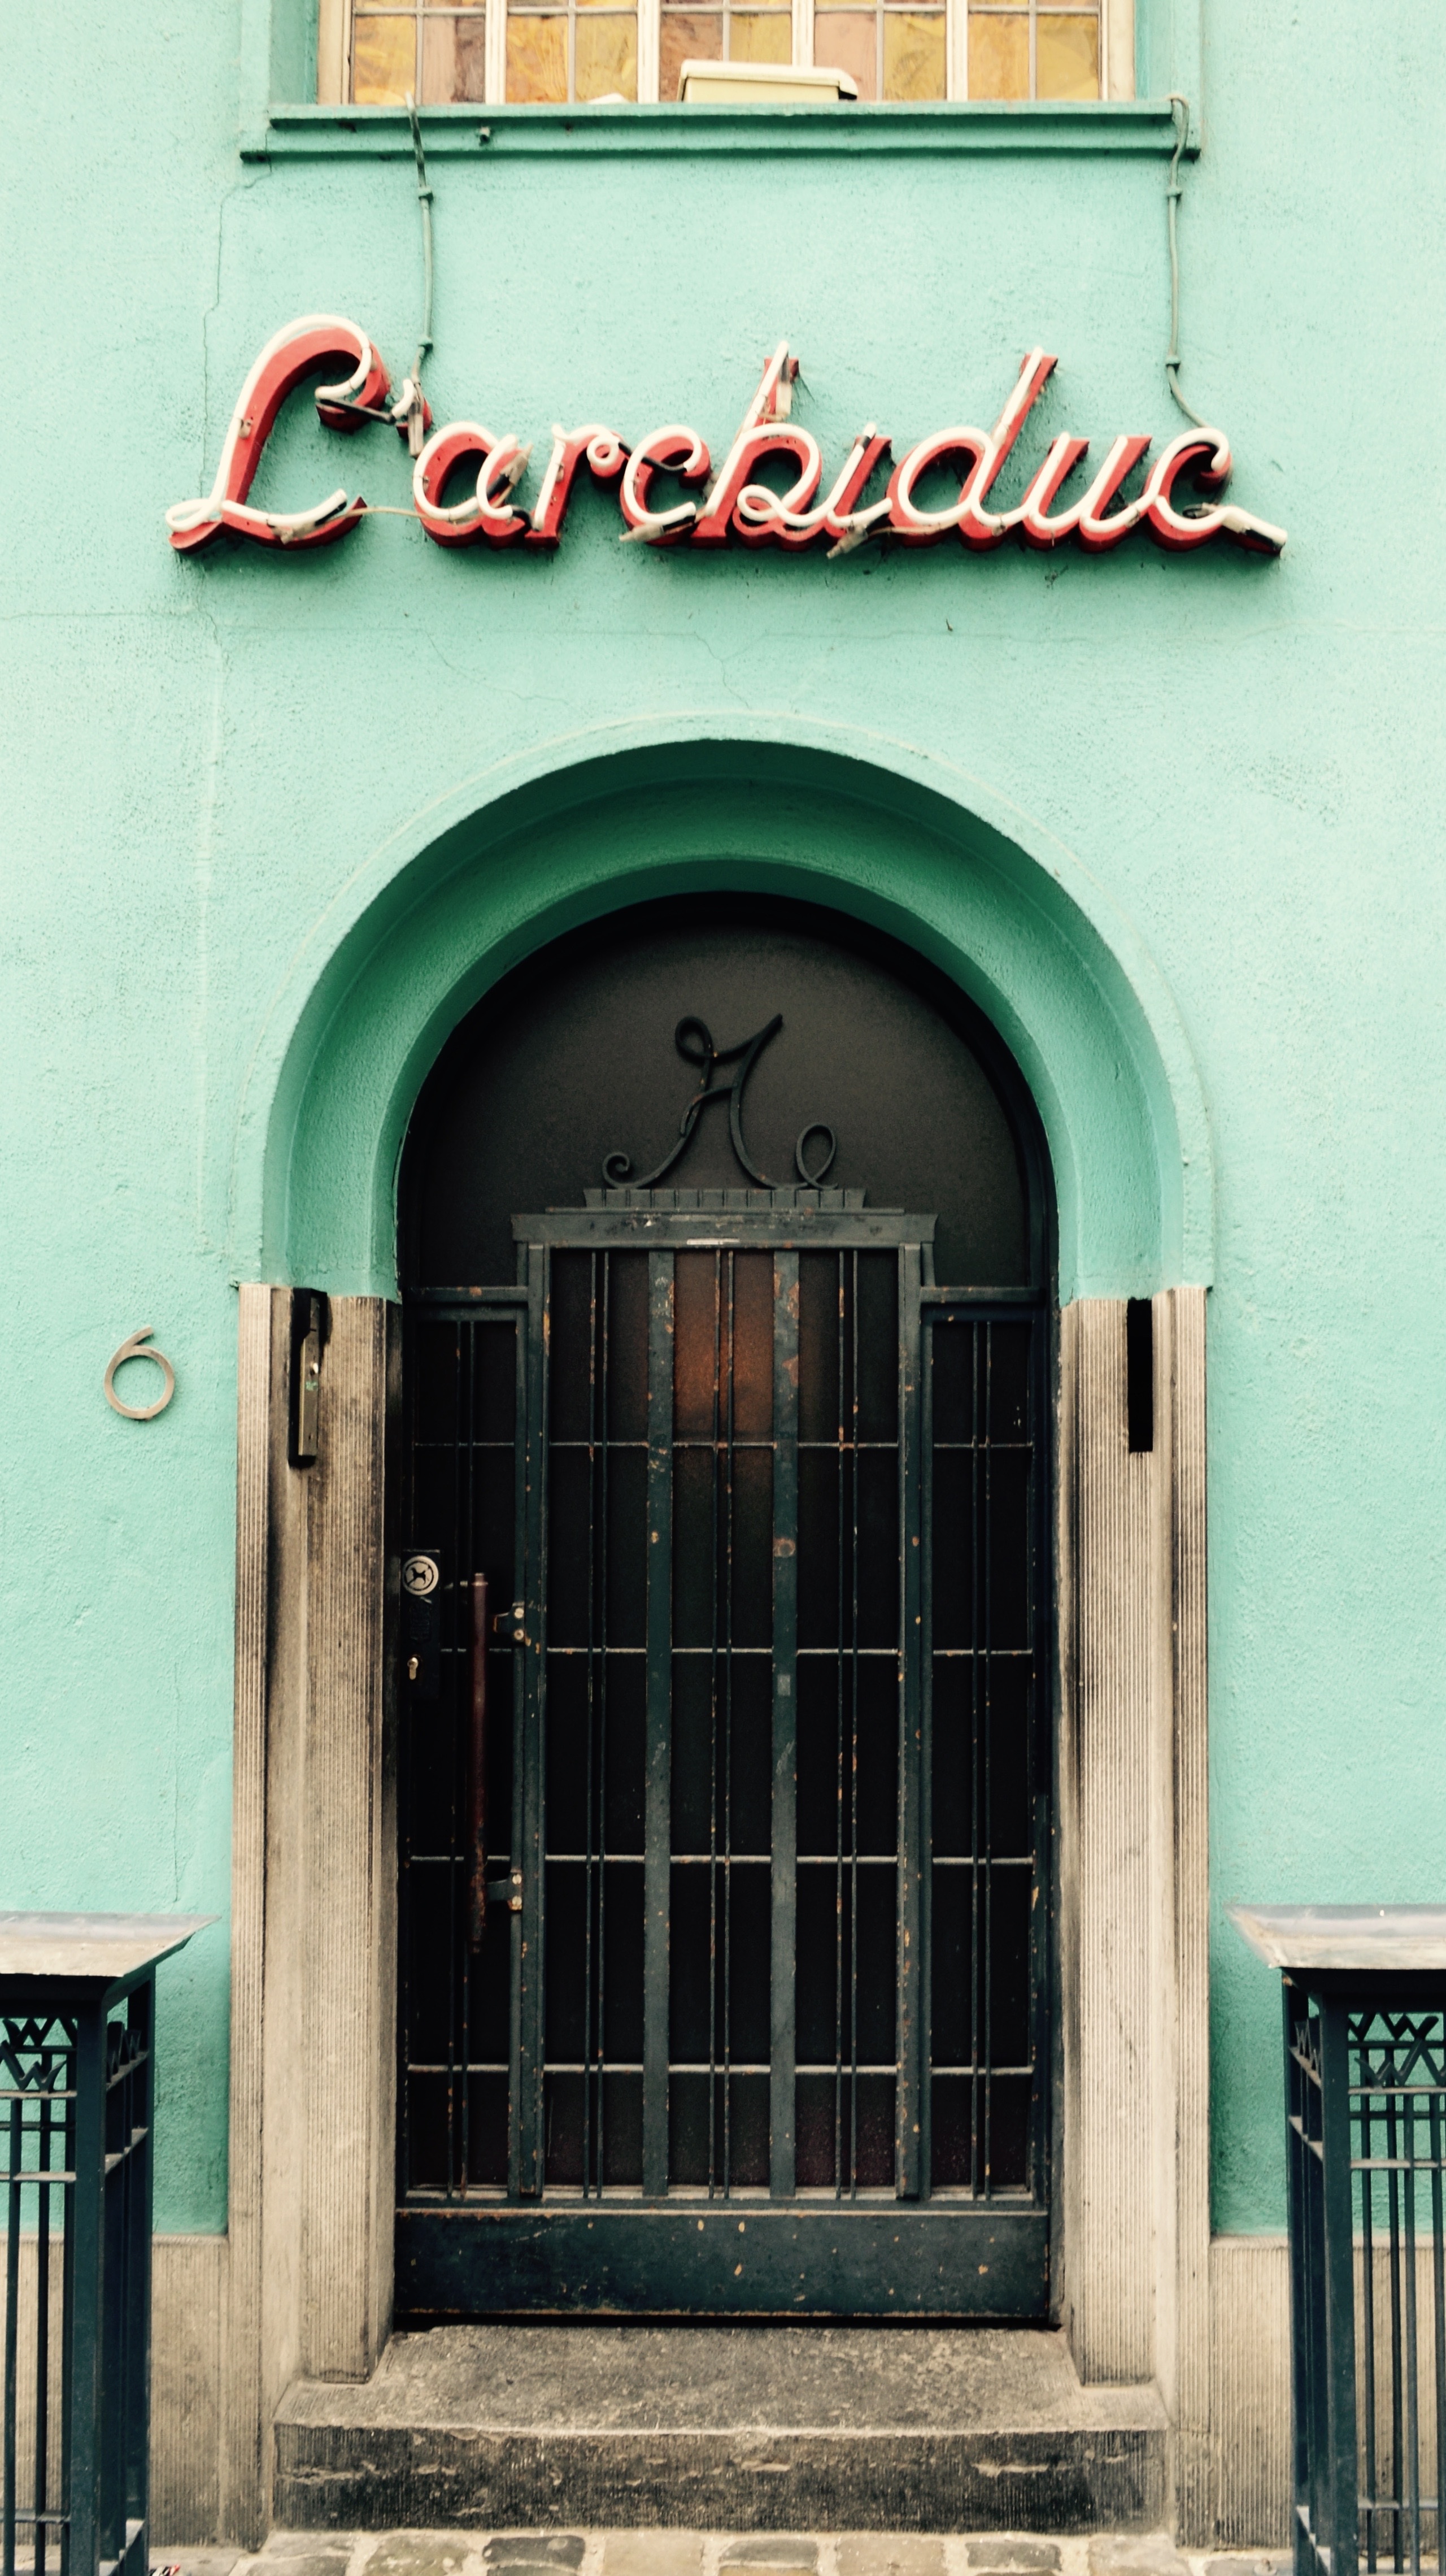
architecture, wood, house, window, home, green, color, facade, blue, door, interior design, urban area